Middlesex

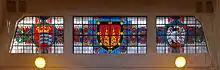
Coats of arms of Middlesex (left) and Buckinghamshire (right) in stained glass at the exit from Uxbridge tube station

In the north, the boundary ran along a WSW/ENE aligned ridge of hills. From the Colne to Barnet Gate Wood, this boundary is marked by a 20 kilometre hedge of great antiquity. East of the wood the hedge continues but did not forms the county boundary, suggesting that the eastern part of the boundary is younger.